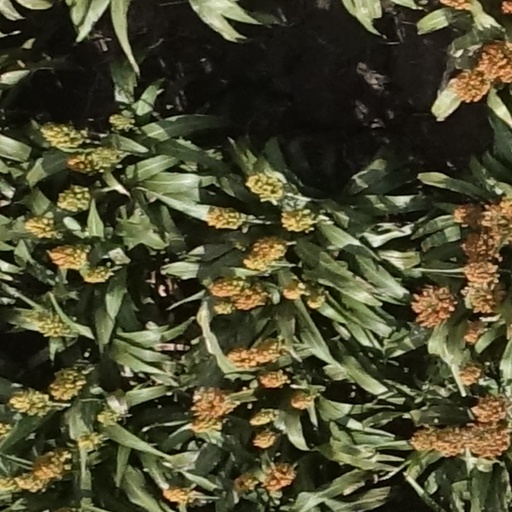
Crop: sorghum